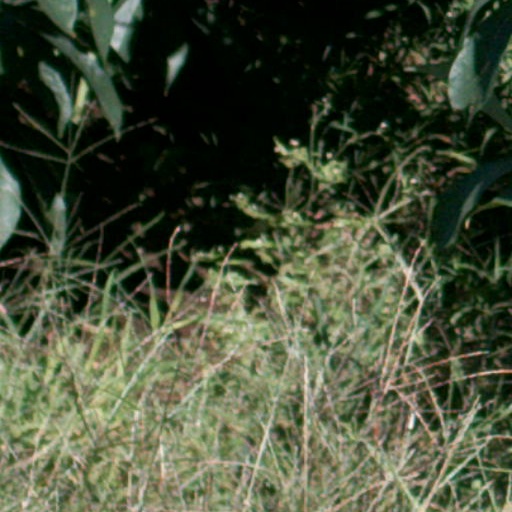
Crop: cassava